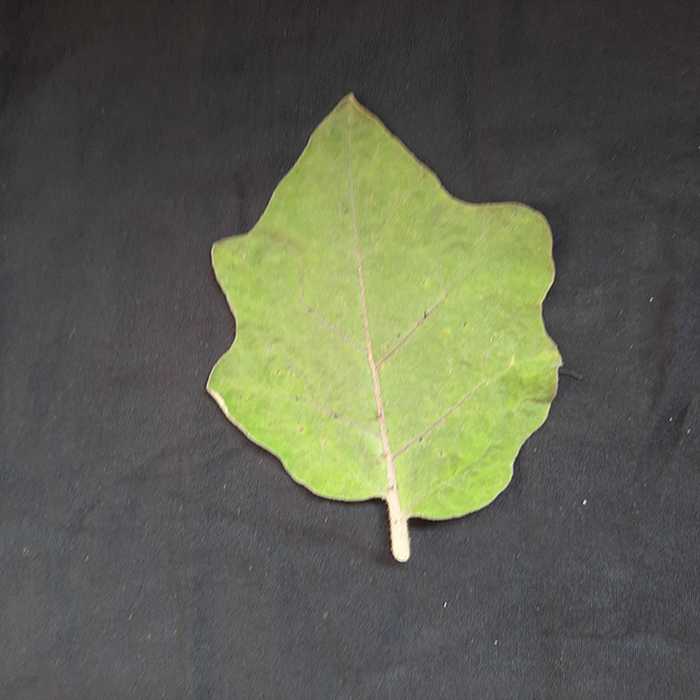
Plant: Eggplant
Label: Eggplant fresh leaf